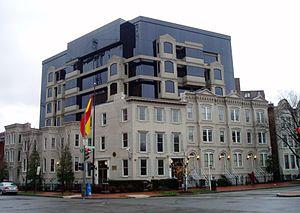
Voici les représentations diplomatiques de l'Espagne à l'étranger :